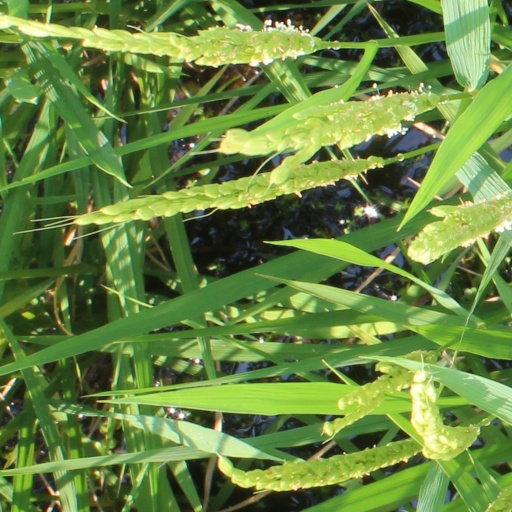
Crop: rice